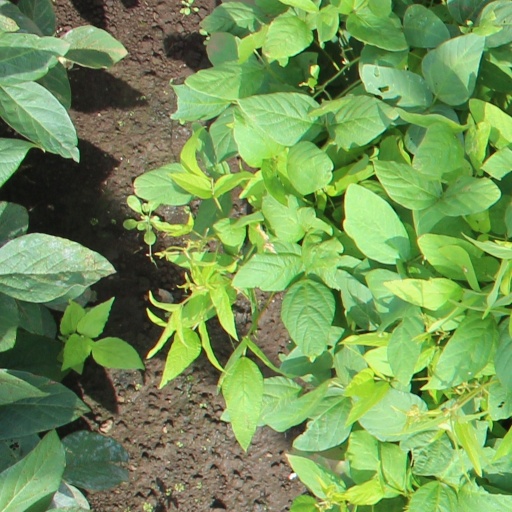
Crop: soybean